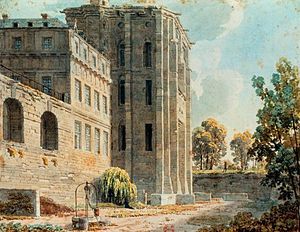
Château de Vincennes / Historie
Den 14th århundrede Tour-de-la-Reine i Vincennes, fra den tørre voldgrav, der viser en ung hængepil markerer stedet, hvor duc d ' enghien blev udført i 1804. Anonym akvarel, ca 1820 (Bibliothèque nationale de France, Paris)
Château de Vincennes er en massiv kongelig fæstning fra det 14. og 17. århundrede i den franske by Vincennes, øst for Paris, nu en forstad til storbyen.